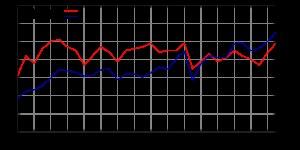
L’Oktoberfest est une fête populaire connue dans les pays francophones sous le nom de fête de la bière, se déroulant à Munich en Allemagne. De nos jours, elle commence le premier samedi de la deuxième quinzaine de septembre à midi exactement, et se termine le premier dimanche d'octobre, sauf si celui-ci est le 1ᵉʳ ou le 2 octobre auquel cas la fête est prolongée jusqu'au 3. Elle dure donc de seize à dix-huit jours. L’Oktoberfest a lieu près du centre de Munich, sur un terrain vague de 42 hectares. Ce site s'appelle Theresienwiese, parfois raccourci en die Wiese. Afin de préserver le caractère familial de la fête, une fête foraine et des lieux de restauration sont installés autour des tentes. L’Oktoberfest est la plus grande fête foraine au monde. On y trouve des attractions historiques mais aussi de très modernes.